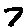
Label: 7